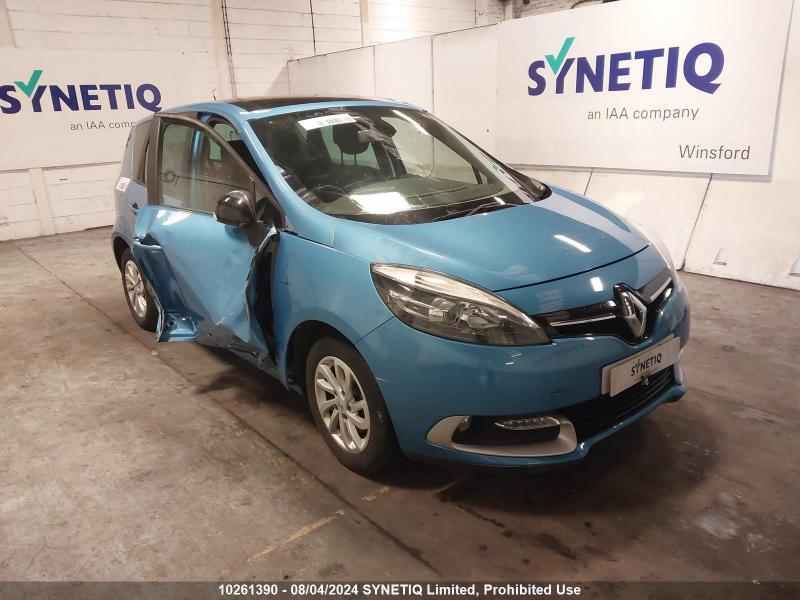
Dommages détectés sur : porte avant droite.
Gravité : majeur